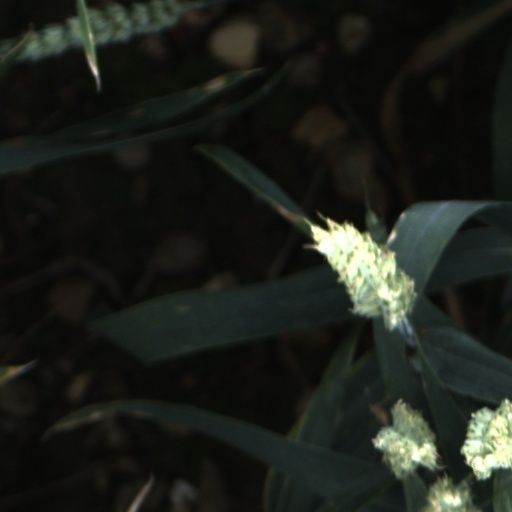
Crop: wheat